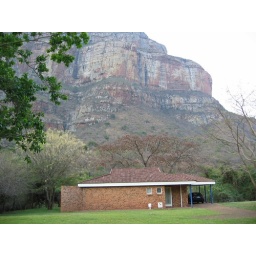
The view of the mountain from the house we stayed in at Swadini.